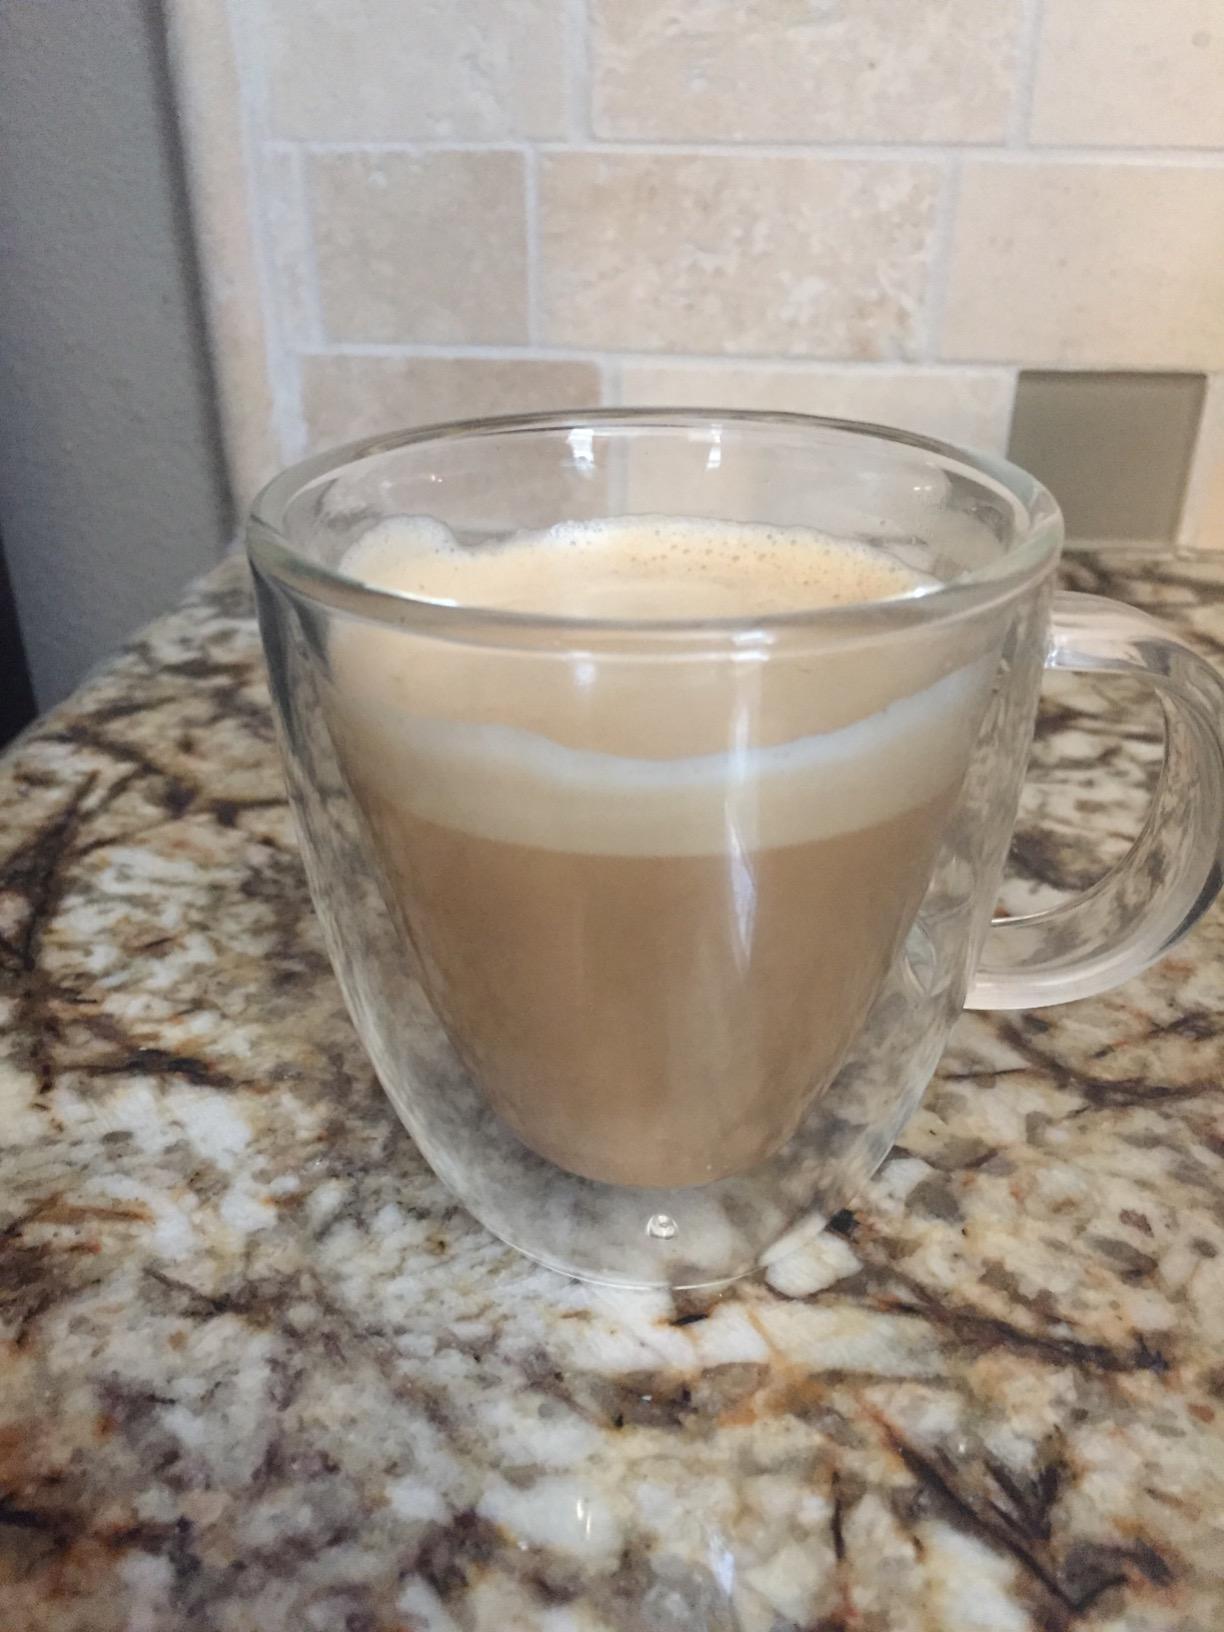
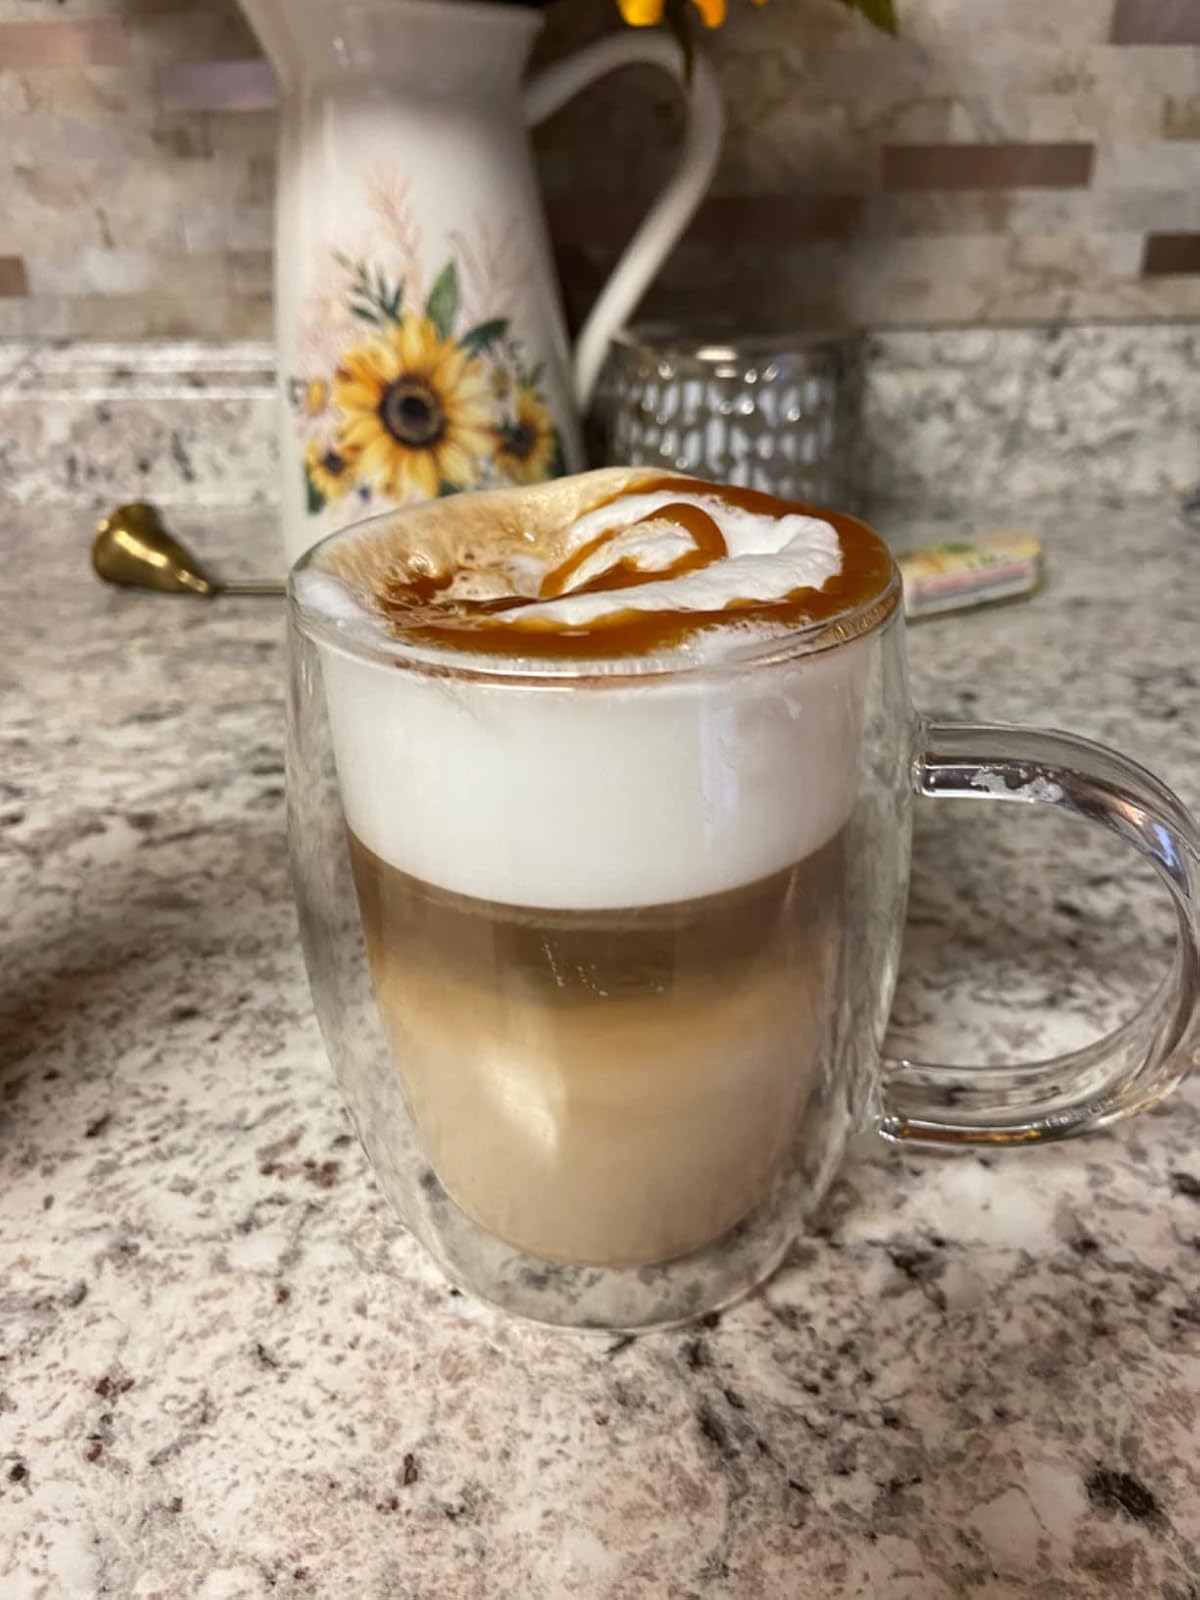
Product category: items_mug
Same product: no